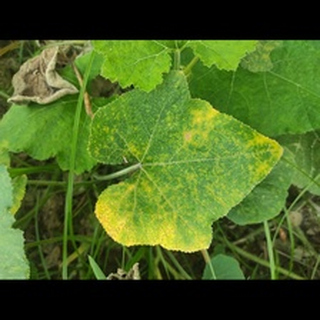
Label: pumpkin_downy_mildew